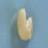
Maize quality: Bad